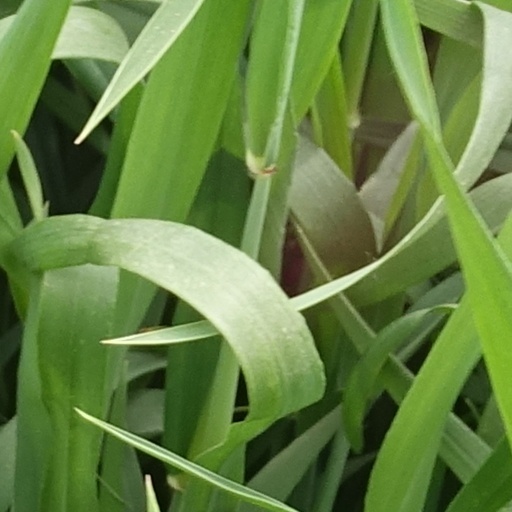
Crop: wheat